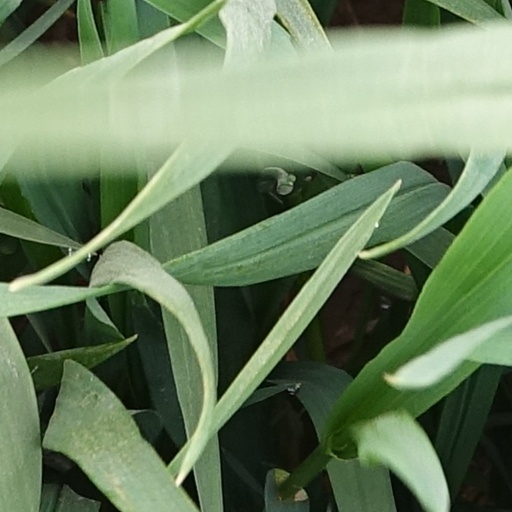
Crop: wheat